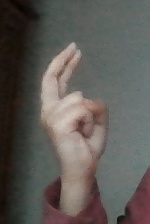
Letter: zay